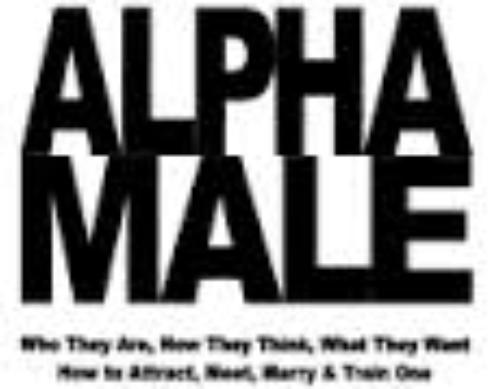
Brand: Alpha Male
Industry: Others